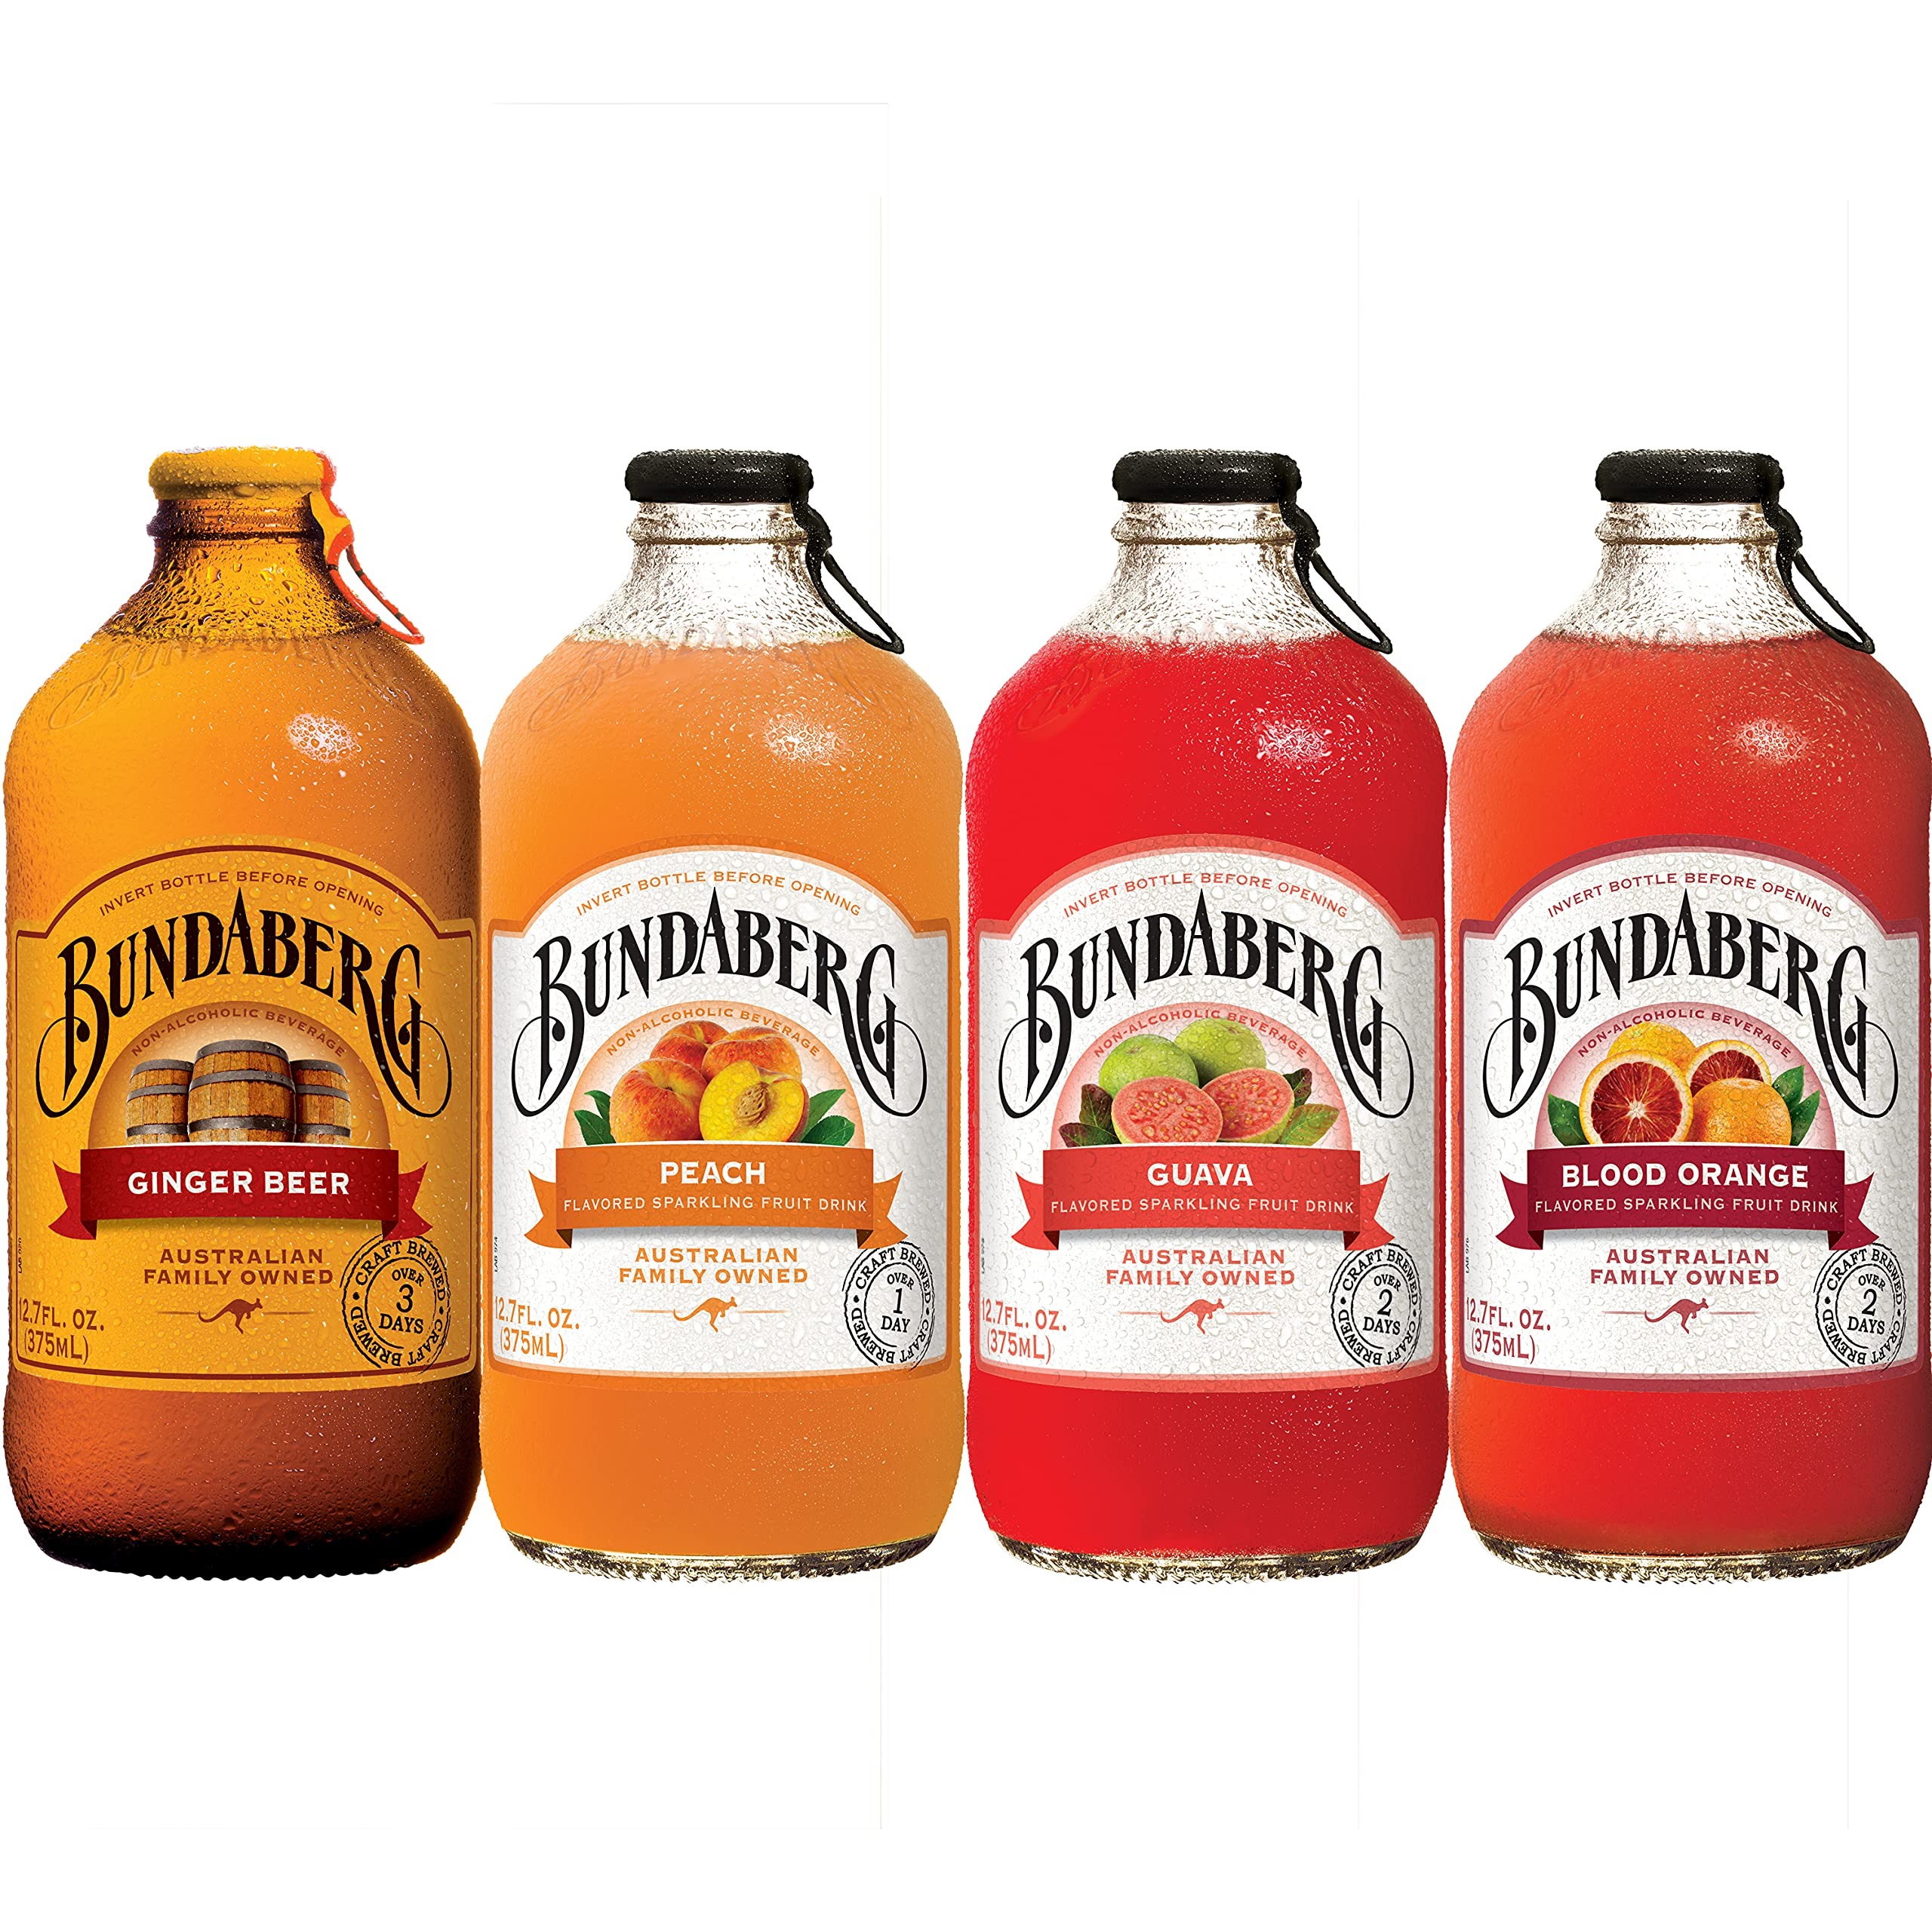
Item Name: Bundaberg 4 Flavor Variety Pack,Ginger Beer, Blood Orange, Guava, Peach Sparkling Fruit Drinks, 12.7 Oz, 12 Count
Bullet Point 1: Includes 12 (12.7 oz) glass bottles of iconic Bundaberg beverages in 4 flavors
Bullet Point 2: 3 bottles each - Ginger Beer, Peach flavored sparkling fruit drink, Blood Orange flavored sparkling fruit drink, and Guava flavored sparkling fruit drink
Bullet Point 3: Crafted using homegrown Aussie ingedients, including some from our very own farm
Bullet Point 4: Our Master Brewers craft brew over 2 days to our traditional family recipe; the same we've used for 4 generations
Bullet Point 5: Experience a variety of delicious Bundaberg drinks in this variety pack
Value: 152.4
Unit: Fl Oz

Price: 6.98